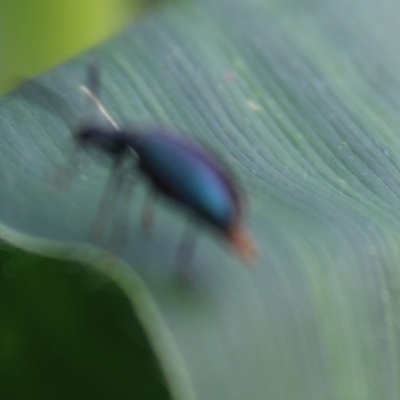
Crop: Maize
Condition: leaf beetle